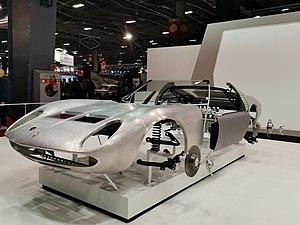
Une sculpture réalisée à partir d'une Lamborghini Miura
La Lamborghini Miura est un modèle automobile du constructeur italien Lamborghini, produit de 1966 à 1973. L'une des premières voitures de série dotées d'un moteur central-arrière, elle est devenue un des modèles majeurs de l'histoire de l'automobile. Cette voiture est le fruit du travail de l'ingénieur Gian Paolo Dallara, arrivé en 1963 dans la firme au taureau, et du designer Marcello Gandini, jeune ingénieur du carrossier Bertone.